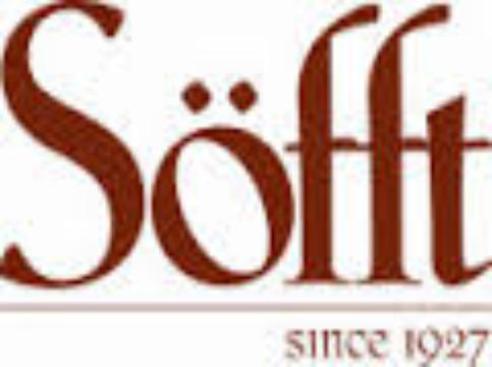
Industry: Clothes